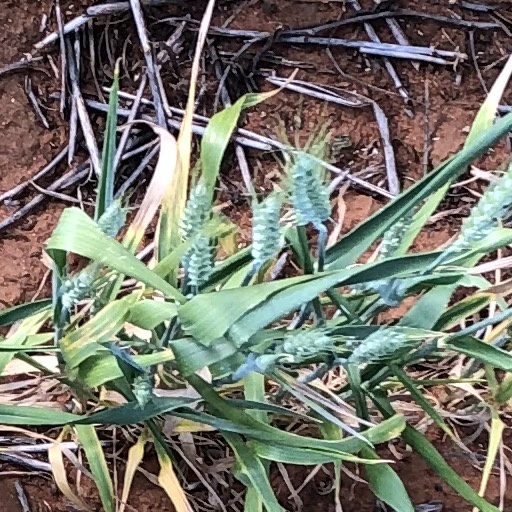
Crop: wheat